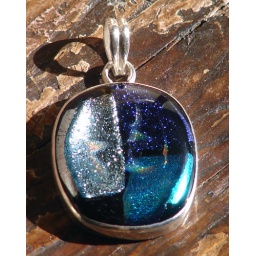
Marathon Mountain - fused dichroic glass pendant set in 9.25 sterling silver